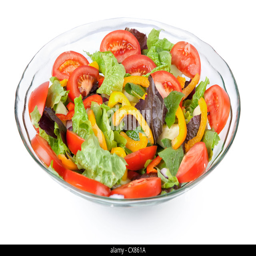
a glass bowl full of a variety of vegetables in a colorful tossed salad